The Dictatorship of the Proletariat (pamphlet)

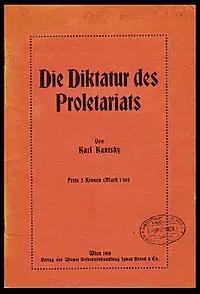
"The Dictatorship of the Proletariat" was published by Karl Kautsky in 1918.

The Dictatorship of the Proletariat (published in German as Die Diktatur des Proletariats) is the name of a 1918 pamphlet by prominent Marxist Karl Kautsky. The work criticizes the Bolsheviks, arguing they eschewed democracy in favor of military force when establishing the Russian SFSR.